Southern California Coastal water resource subregion

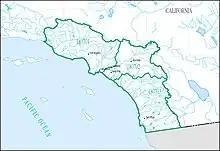
Water resource basins of the Southern California coastal subregion (HUC 1807)

Southern California Coastal water resource subregion (HUC 1807) is one of 10 hydrologic subregions within the California water resource region and is one of 222 water resource subregions in the United States hydrologic unit system. The Southern California coastal subregion, sometimes called the South Coast Hydrologic Subregion, is a second-level subdivision covering is approximately and extends from Rincon Creek on the north to the international border with Mexico on the south. The South Coast Hydrologic Subregion is composed of three third-level hydrological units. The federally-defined Southern California Coastal water resource subregion equates roughly with the state-designated South Coast hydrologic region. Per a USGS report of 1976, "Water deficiency is prevalent in the South Coastal subregion." By 1955 the region was found to be experiencing measurable levels of saltwater intrusion due to overdrawn aquifers and several wells were abandoned as a consequence. Part of the solution was injecting Colorado River water from the aqueduct "into" local wells to defend against the salted water, a practice called artificial recharge.